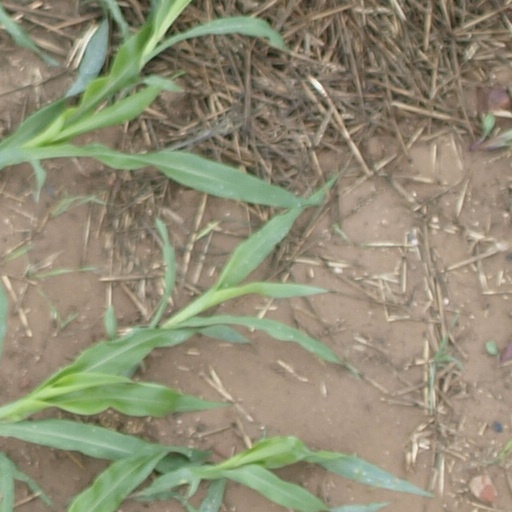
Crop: maize; corn